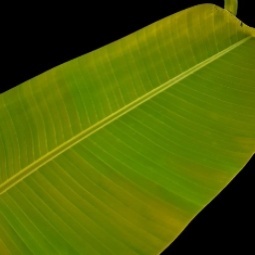
Label: Zinc